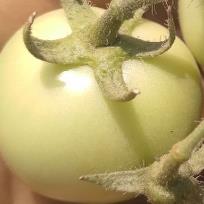
Crop: Tomato
Condition: healthy-fruit